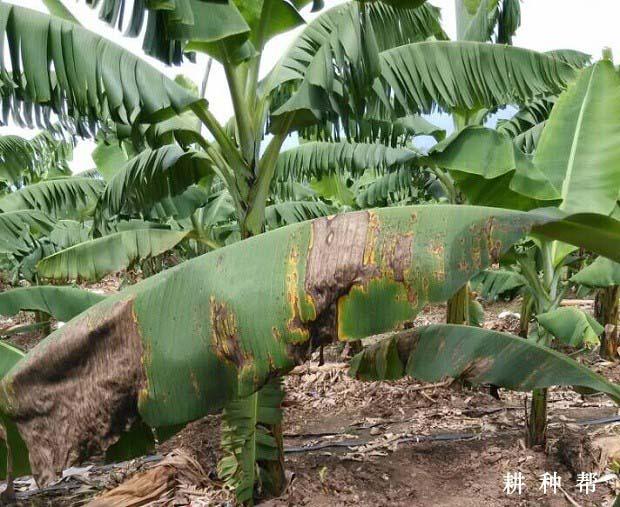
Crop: unknown
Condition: banana_banana_black_streak